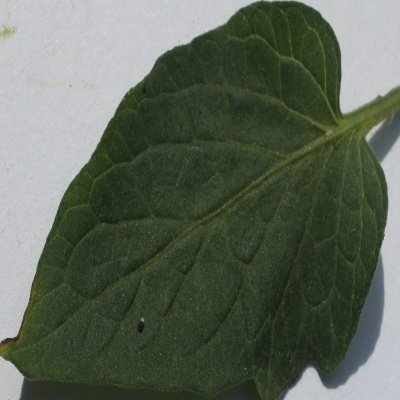
Crop: Tomato
Condition: healthy